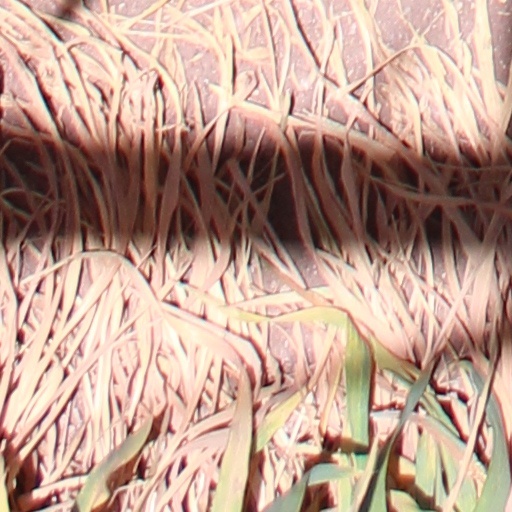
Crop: wheat